Question: Please indicate a possible affordance area of the jump_skis that can be used for gliding on
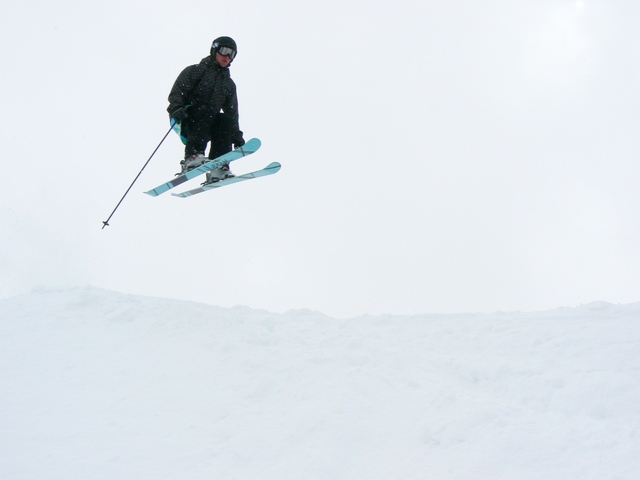
Answer: [166.552, 159.823, 283.299, 201.751]